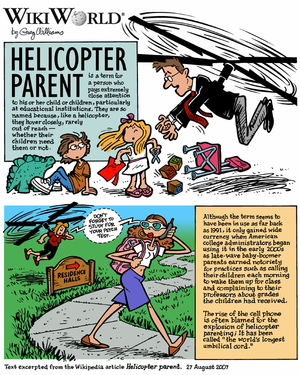
Le terme parent hélicoptère désigne au Canada et aux États-Unis un parent qui « plane » au-dessus de son enfant pour le diriger vers le « meilleur » avenir qui soit, ou encore qui vole à son secours dès qu'un problème se présente. Ces parents « sont très engagés dans la vie scolaire, très près de leurs enfants et d'excellents conseillers pour les aider à traverser les diverses phases de la vie ». Incapables de dire non, ils n'enseignent pas la gestion de la frustration à leurs enfants. L'existence de ces parents serait causée par deux facteurs : la société s'attendrait à ce qu'ils soient des amis de leurs enfants plutôt que des guides et, en second lieu, maintiendrait un niveau élevé de compétition qui incite les parents à constamment participer à la réussite de leurs enfants.